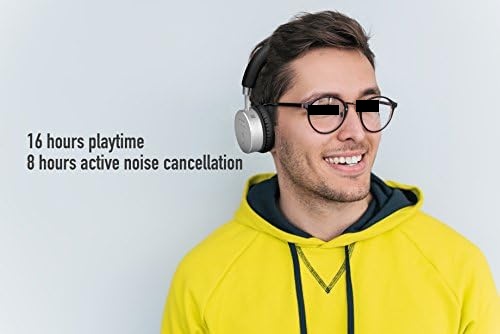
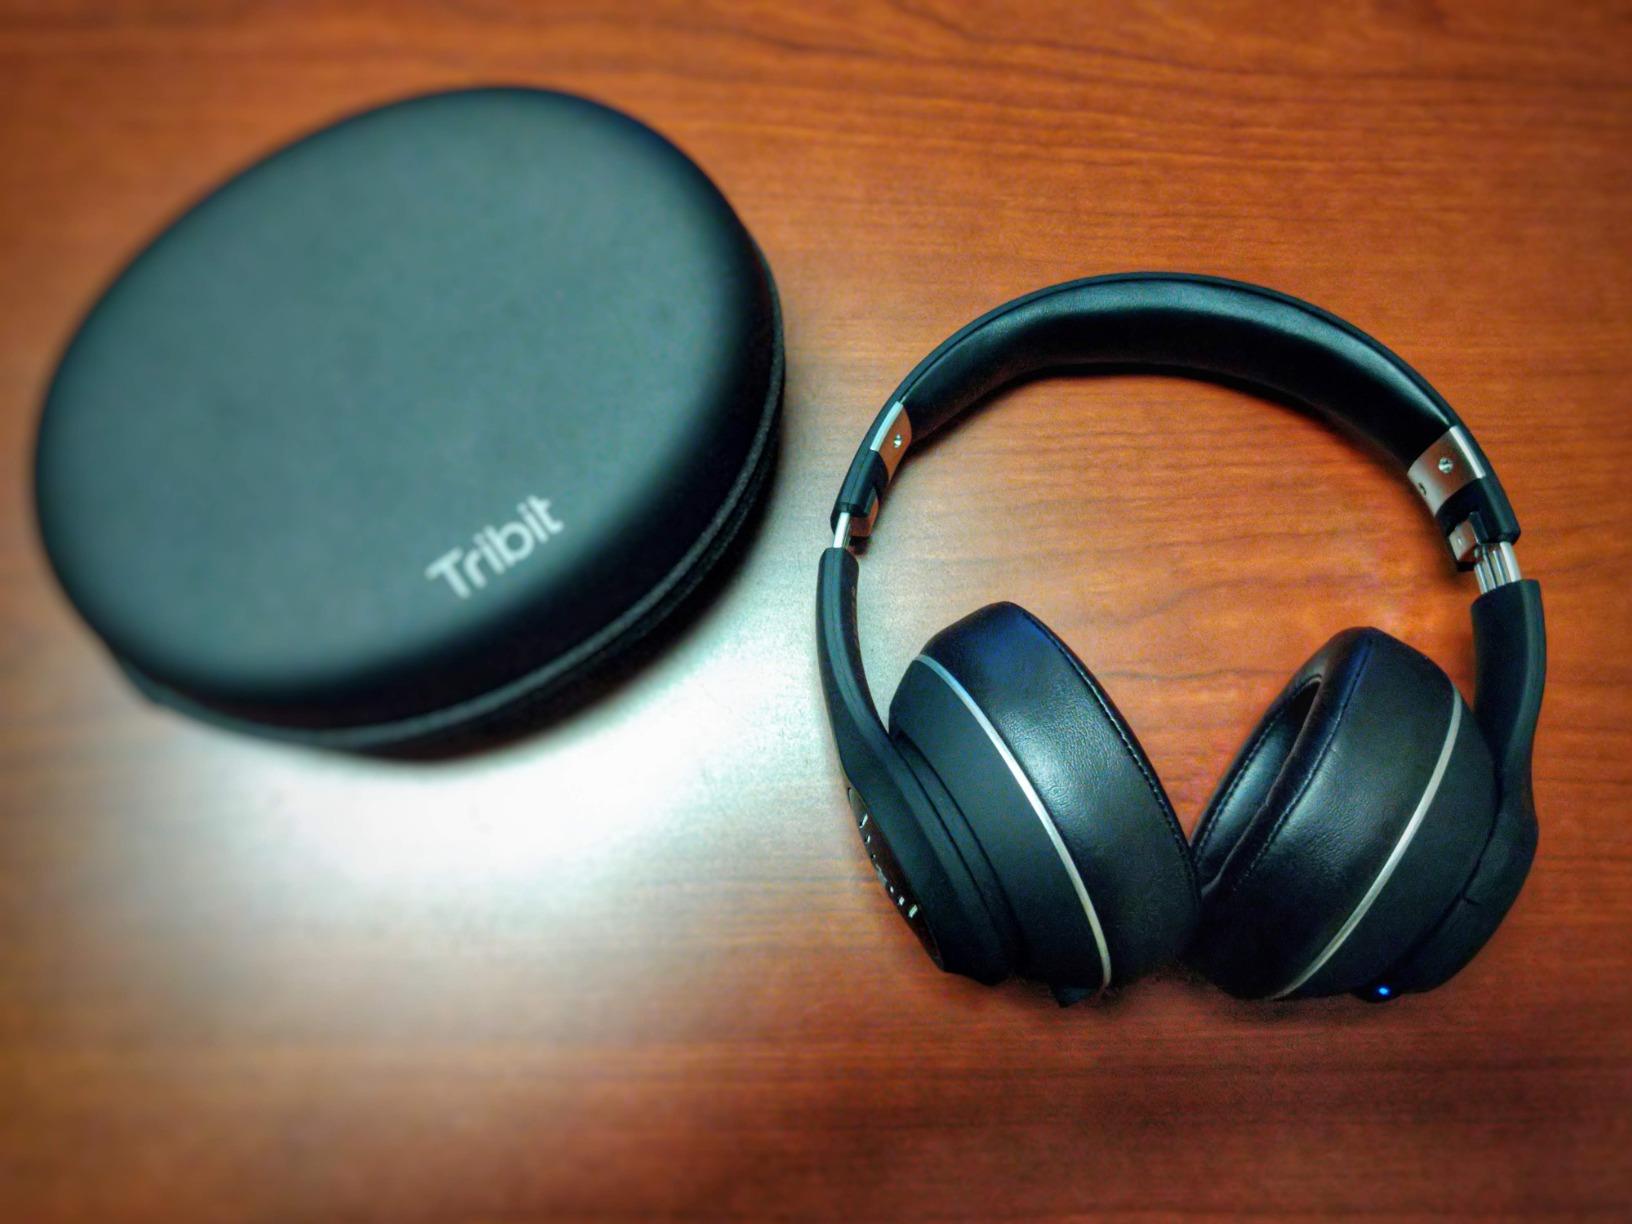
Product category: headphones
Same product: no